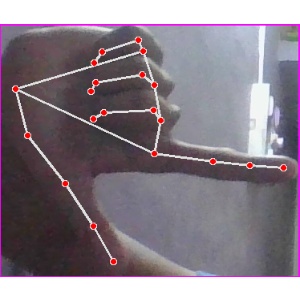
अक्षर: ख